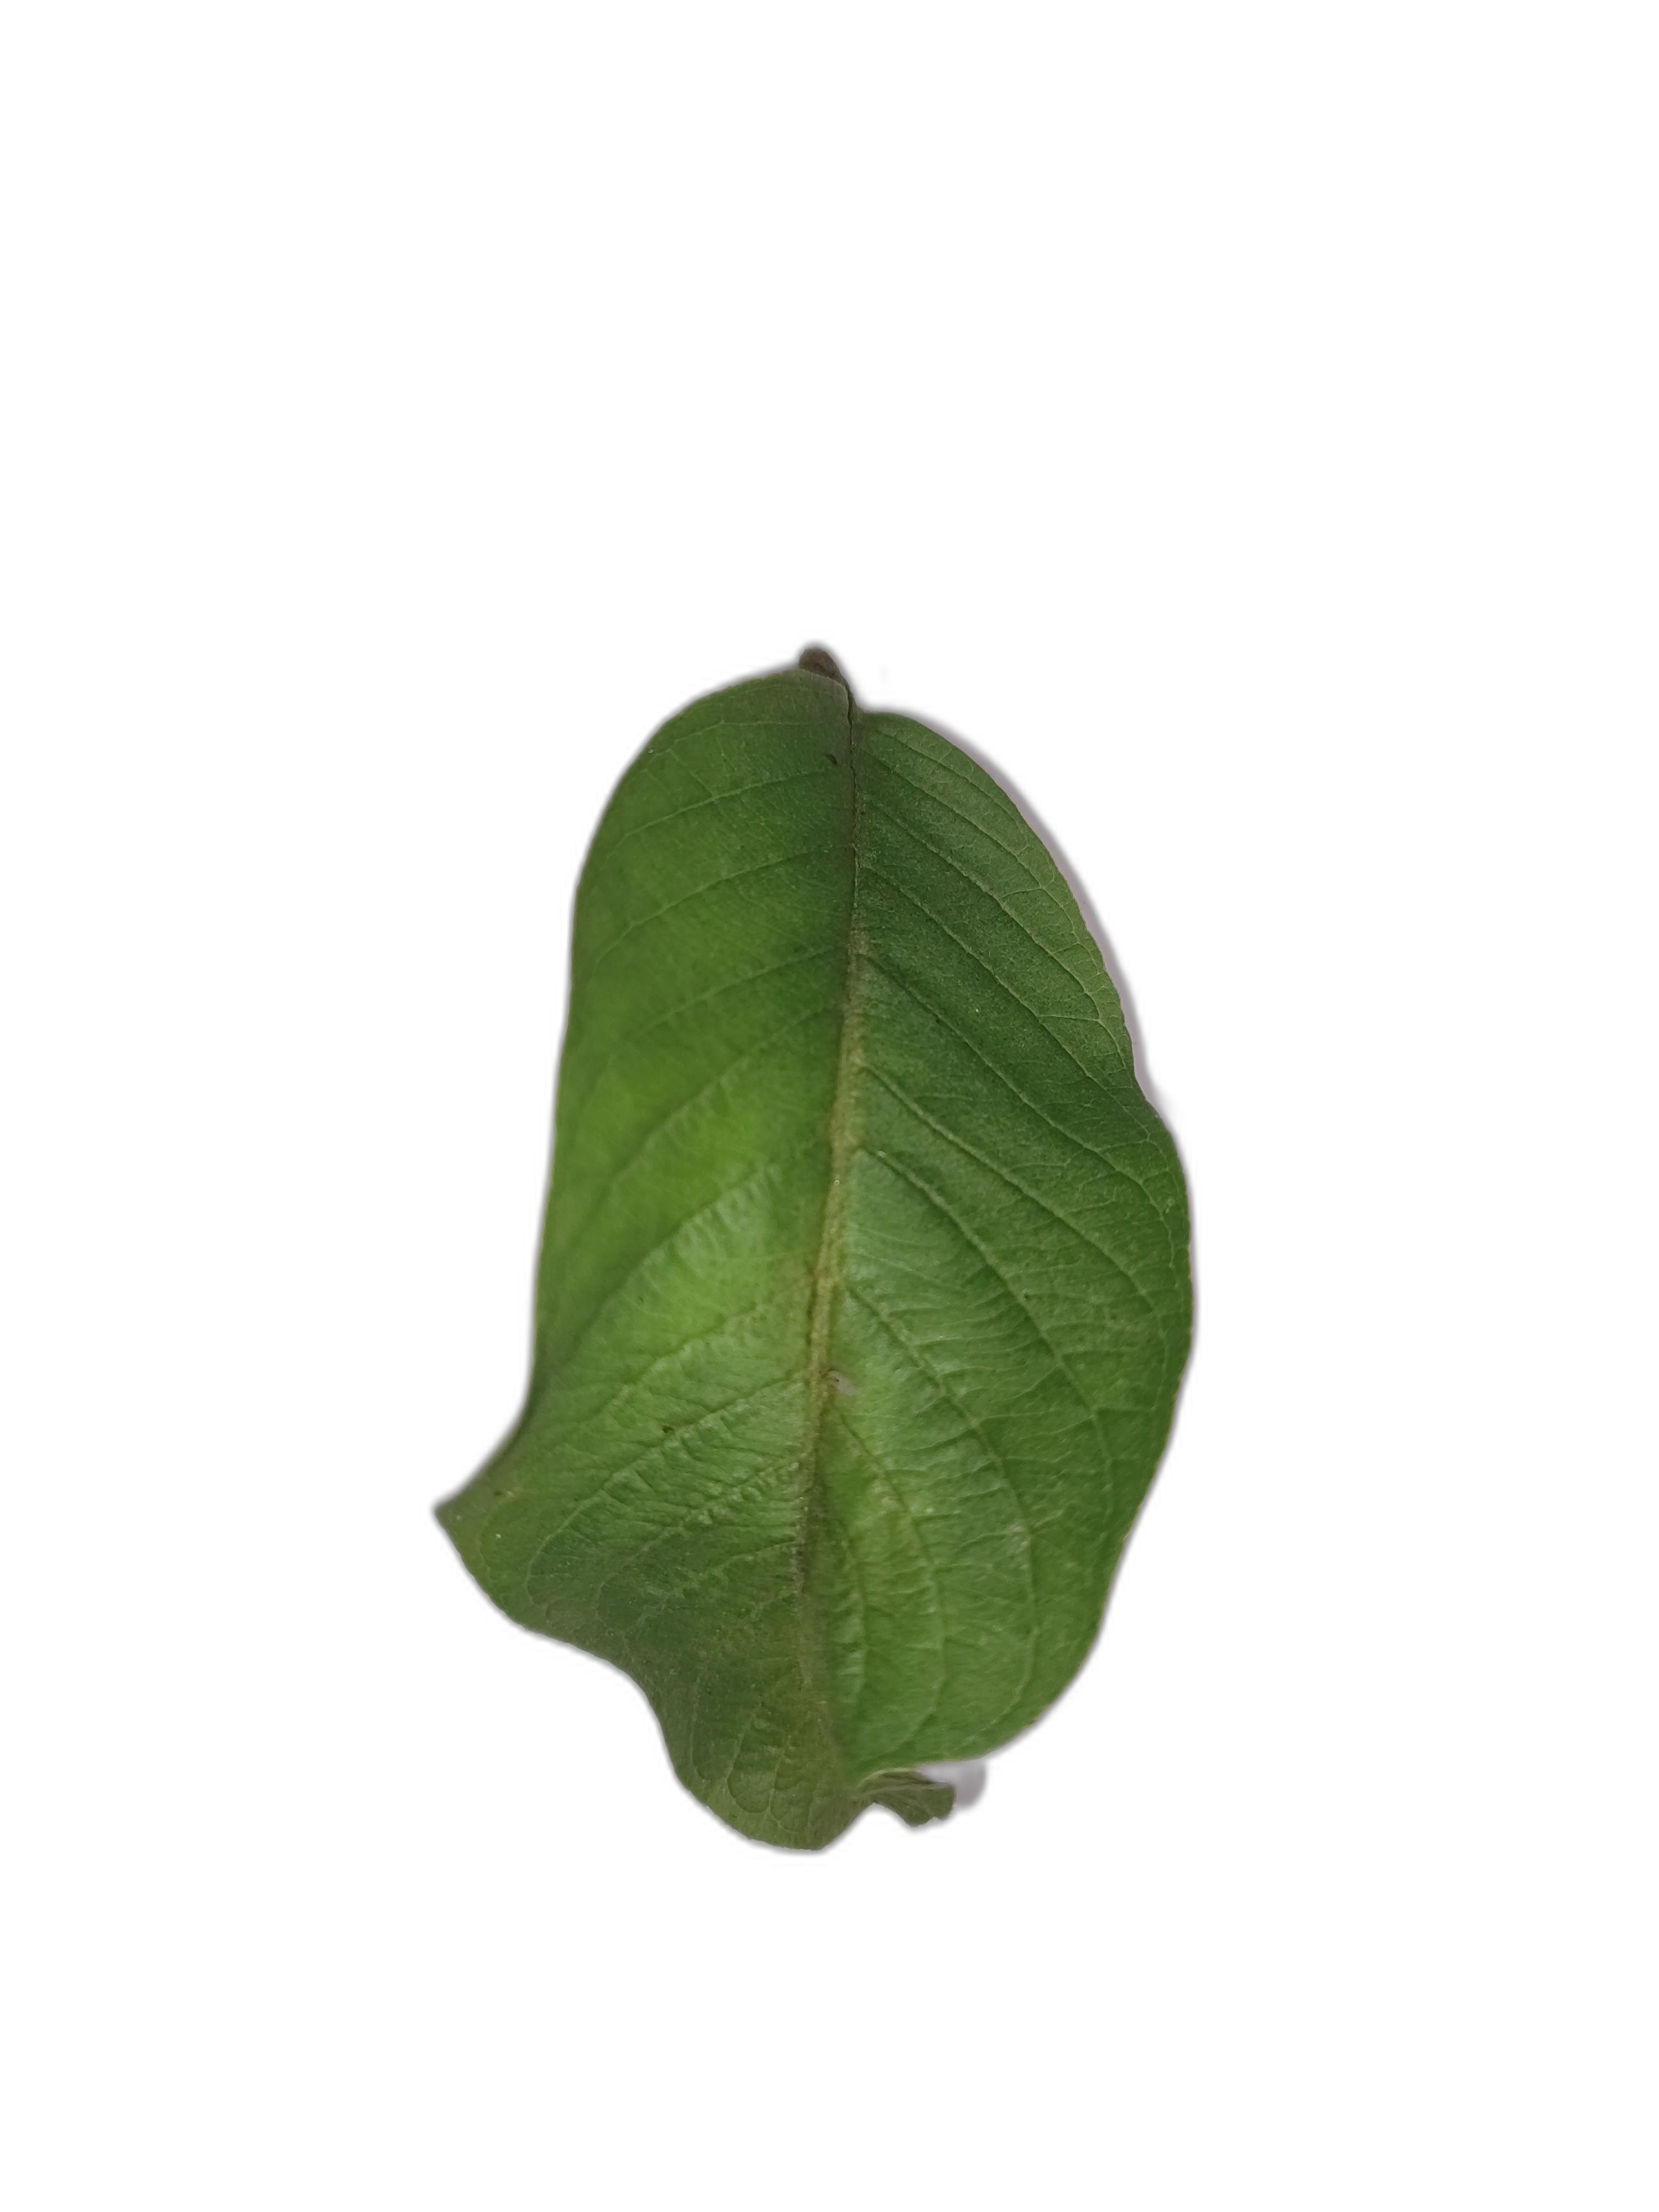
Plant part: leaf
Disease: Healthy